Han Xu (basketball)

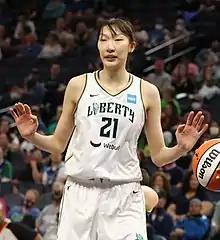
Xu with the New York Liberty in 2022

Han Xu (born 31 October 1999) is a Chinese basketball player for the Sichuan Yuanda Meile of the Women's Chinese Basketball Association (WCBA). Han was drafted in the second round (14th overall) by the Liberty in the 2019 WNBA draft. She represented China at the 2016 FIBA Under-17 World Championship for Women, the 2017 FIBA Under-19 Women's Basketball World Cup and the 2018 FIBA Women's Basketball World Cup and 2022 FIBA Women's Basketball World Cup.